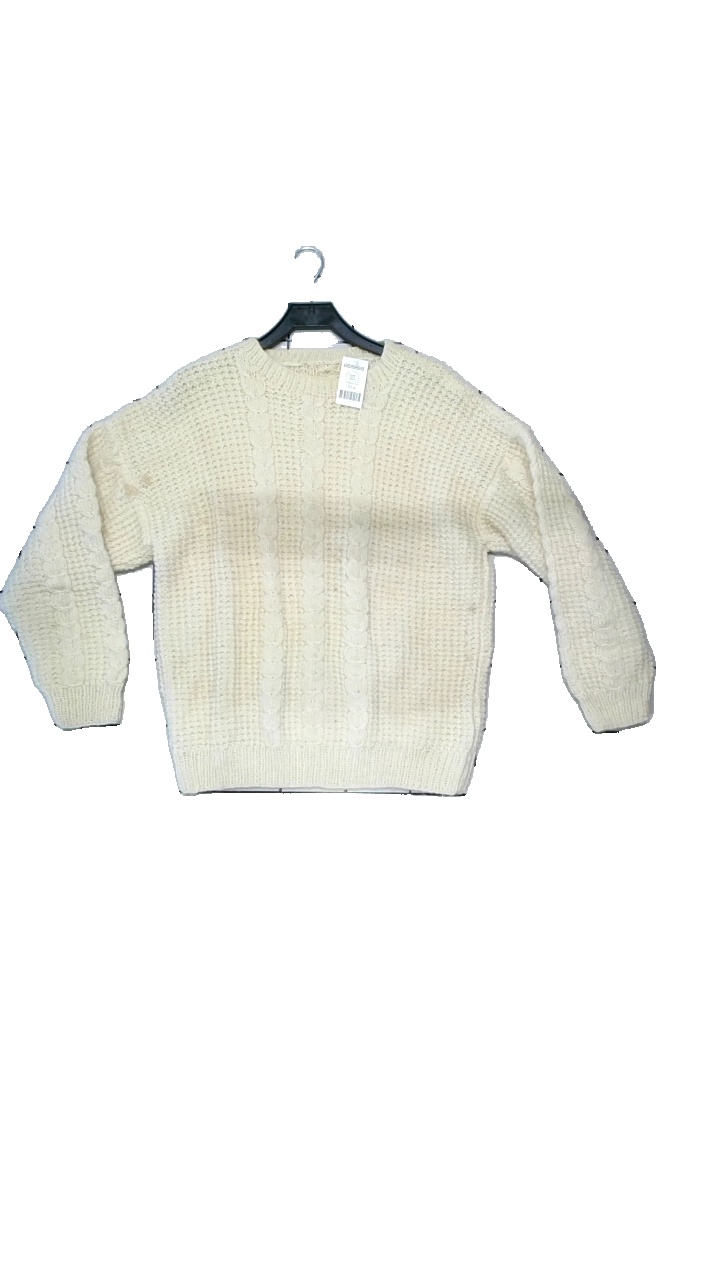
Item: Sweater (Unisex)
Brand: Missing
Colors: White, Beige
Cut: Loose
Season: All
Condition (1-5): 4
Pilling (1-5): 3
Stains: Minor
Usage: Reuse
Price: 150-250